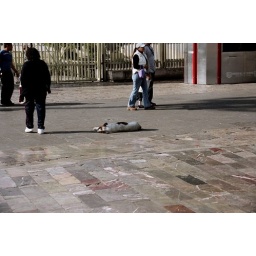
A street dog lies down during the day in Mexico City.